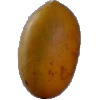
Label: Cucumber Ripe 2